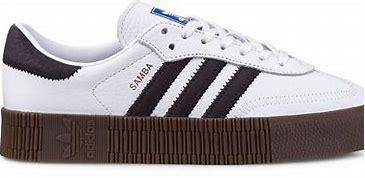
Brand: adidas
Model: originals Adidas Originals Sambarose